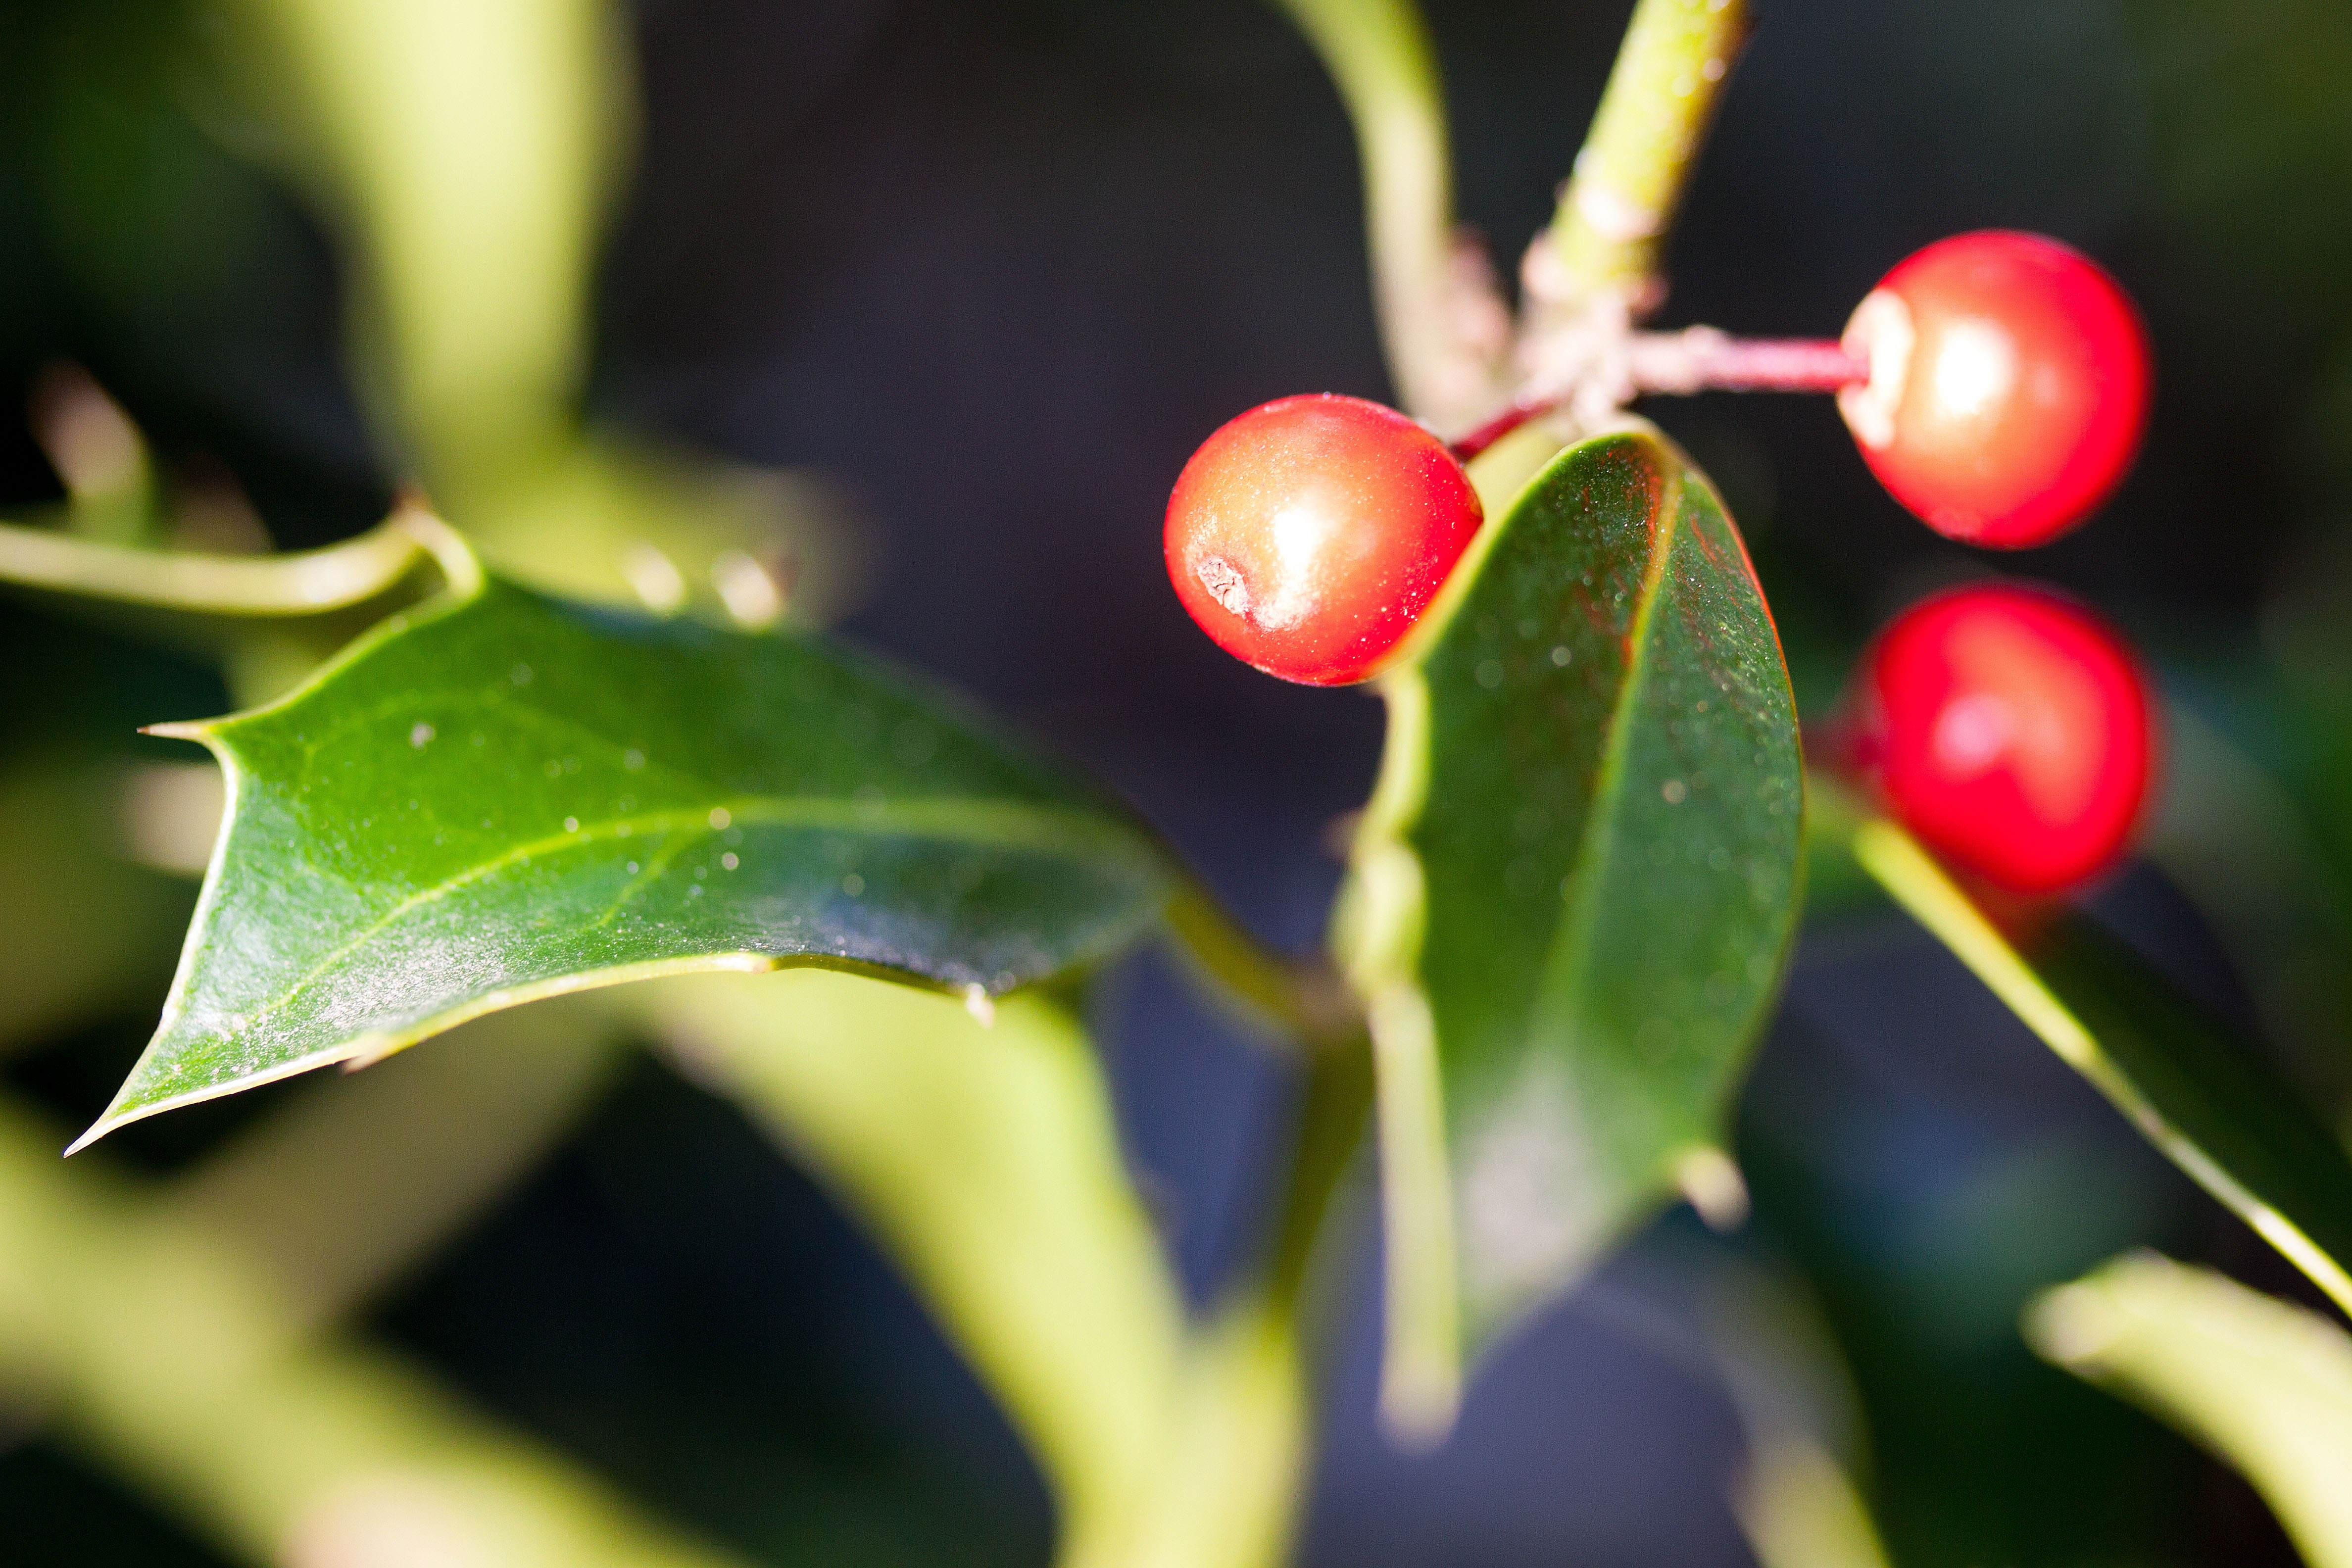
tree, nature, branch, prickly, plant, fruit, leaf, flower, bush, food, green, red, produce, macro, evergreen, botany, close, flora, close up, holly, berries, shrub, periwinkle, toxic, macro photography, ornamental plant, flowering plant, ilex, tube mandrel, pungent pods, winter berries, christdorn, plant stem, woody plant, land plant, aquifoliaceae, aquifoliales, blatter, ilex aquifolium, holly plants